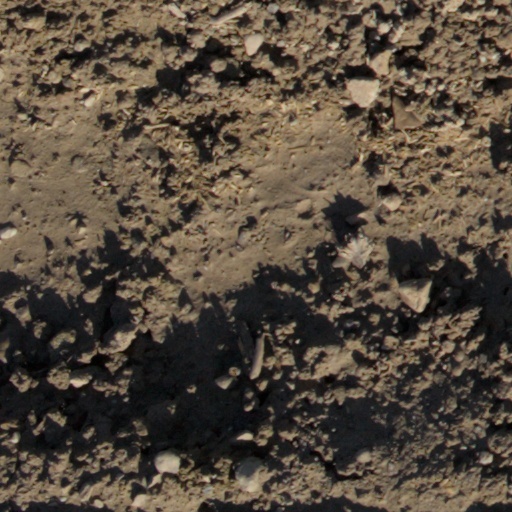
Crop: wheat